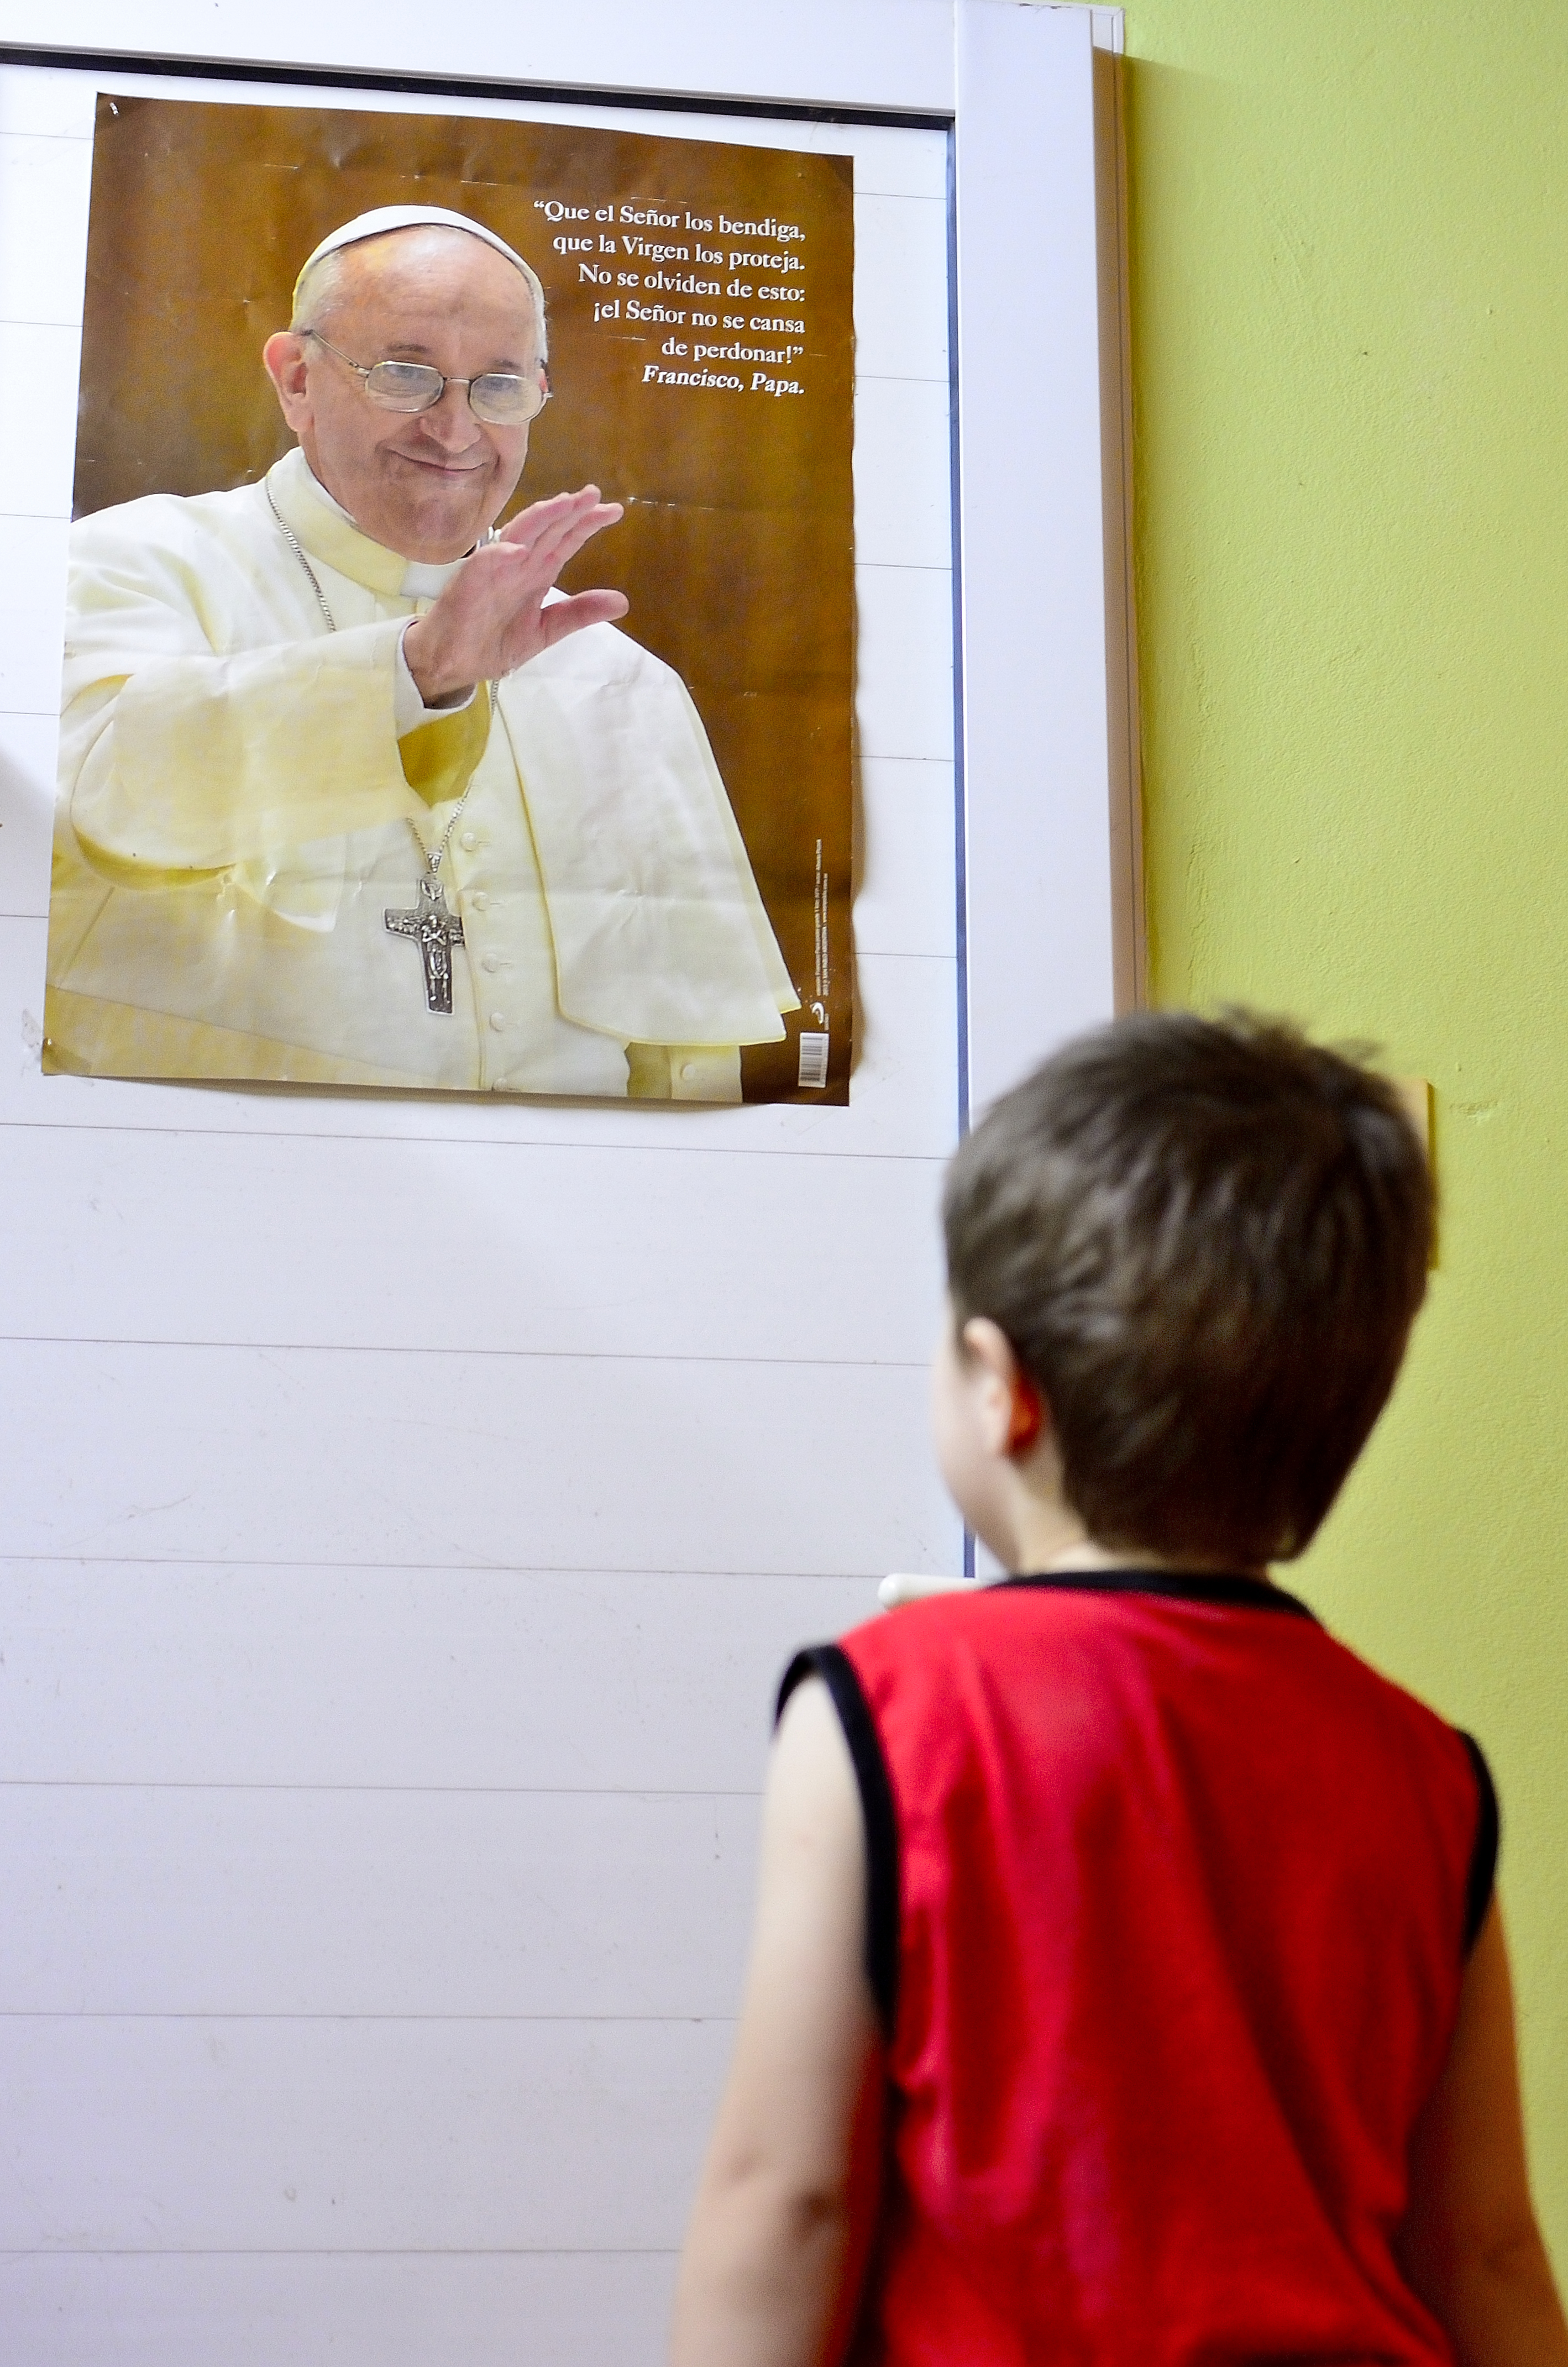
communication, child, professional, yellow, senior citizen, pope, papa, francisco, papafrancisco, forgiveness, forgive, perdon, human behavior